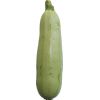
Label: zucchini